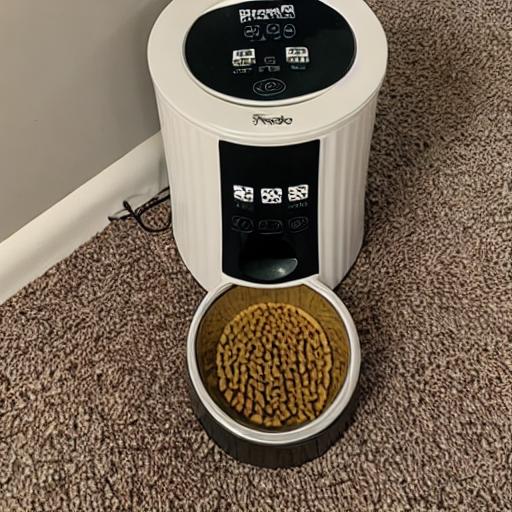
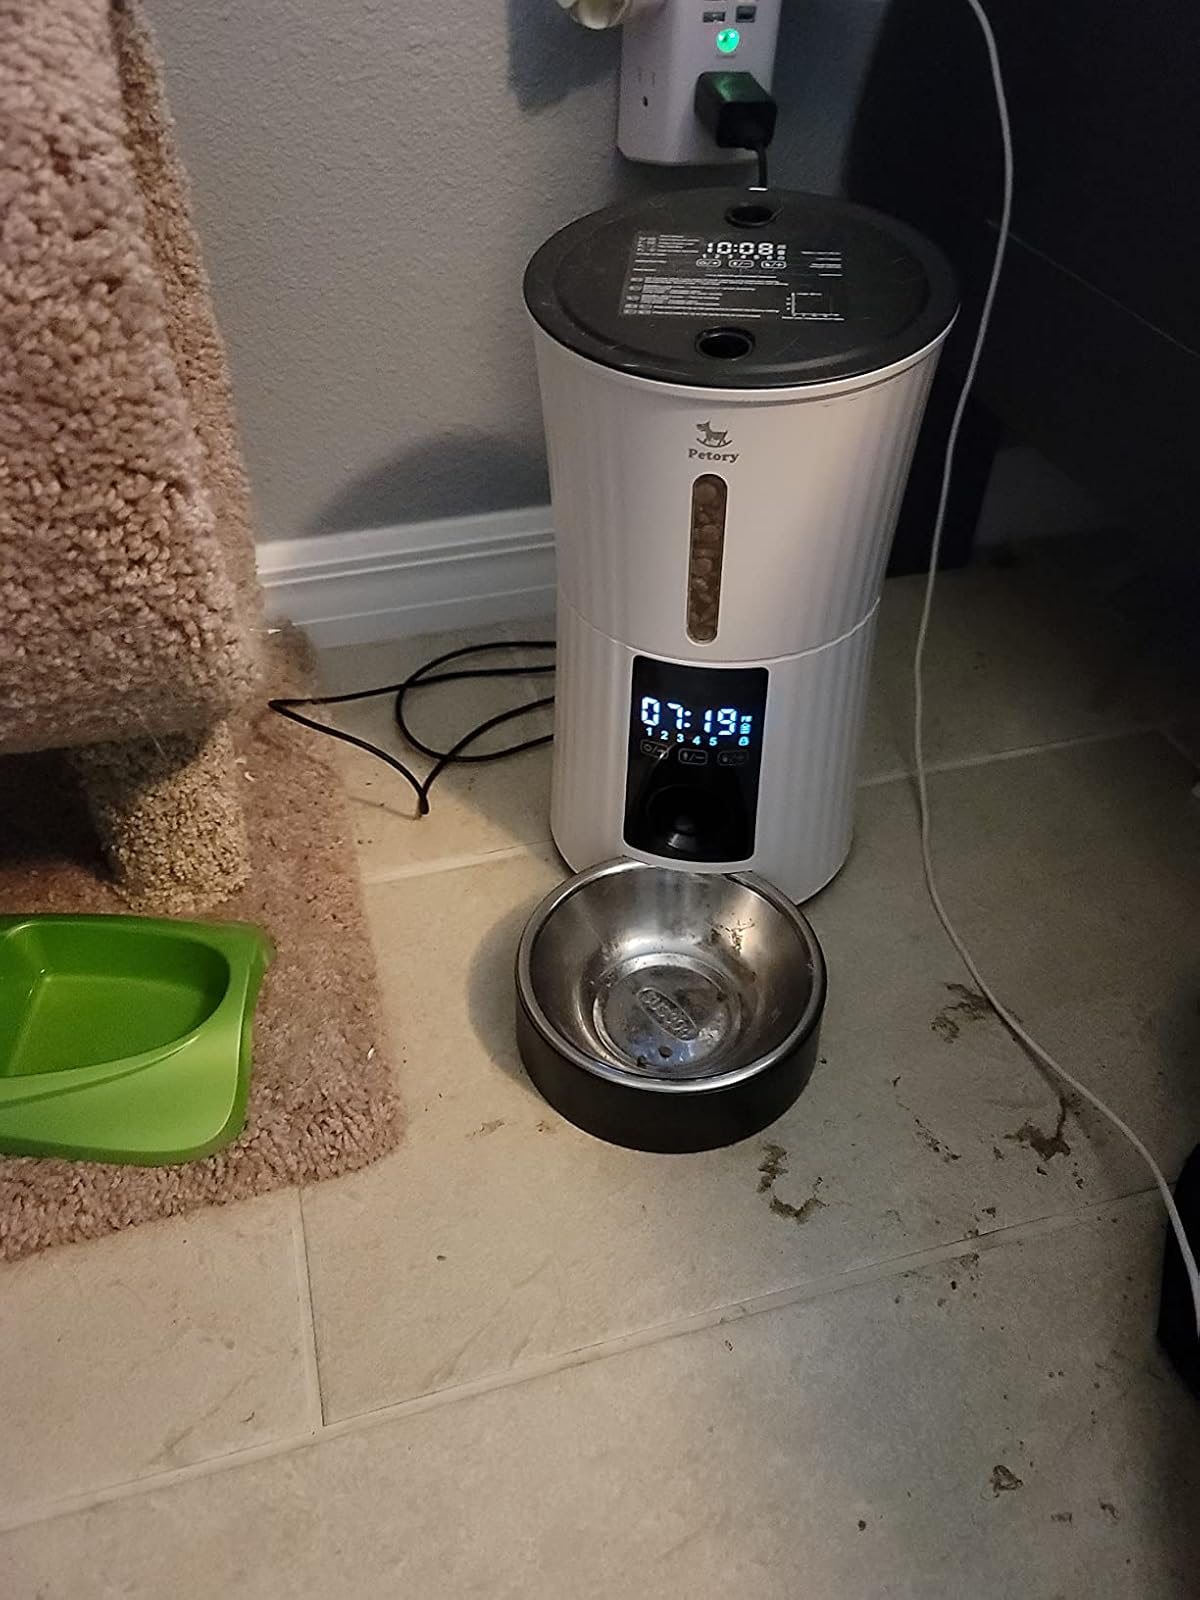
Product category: items_feeder
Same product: no